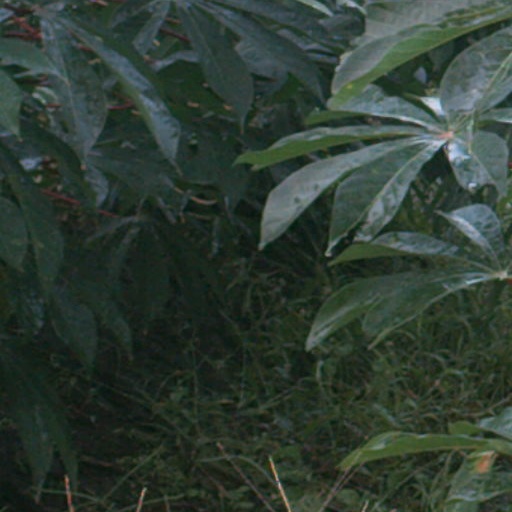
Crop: cassava